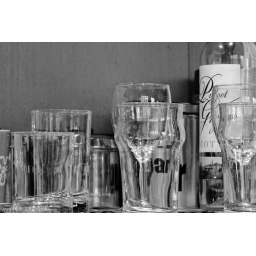
Back at The Bear again - in black and white P1020584